Juan de Oñate

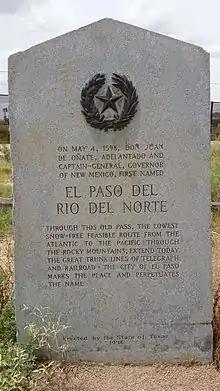
Texas Historical Marker for Don Juan de Oñate and El Paso del Río Norte

In response to a bid by Juan Bautista de Lomas y Colmenares, and subsequently rejected by the King, on September 21, 1595 Philip II's Viceroy Luís de Velasco selected Oñate from two other candidates to organize the resources of the newly acquired territory.